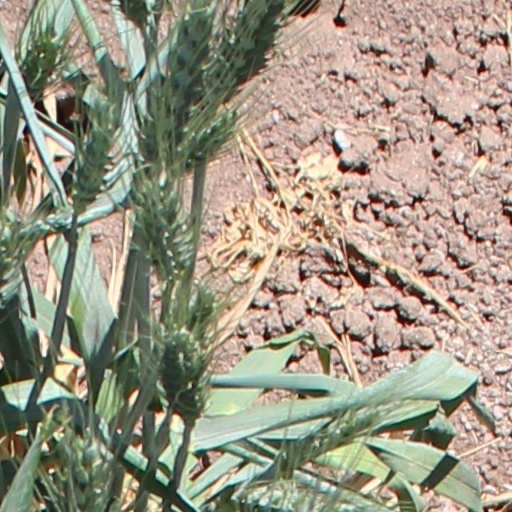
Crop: wheat